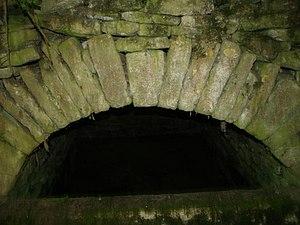
voute de la fontaine saint didier
Semoutiers-Montsaon est une commune française située dans le département de la Haute-Marne, en région Grand Est. Les habitants se nomment les Semonastériens.
Montsaon est une ancienne commune française située dans le département de la Haute-Marne et la région Grand Est. Elle est associée à la commune de Semoutiers depuis 1972.